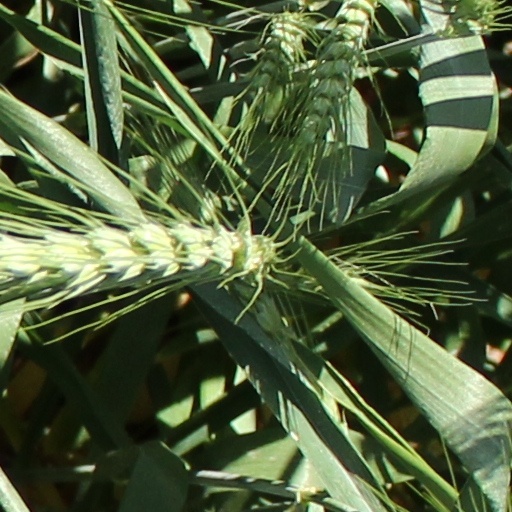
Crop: wheat